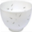
Label: bowl